2016 Dallas Cowboys season

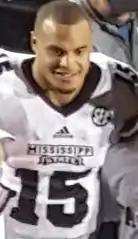
Dak Prescott in Mississippi State uniform during game in 2015

After selecting Elliott early in the first, the Cowboys attempted to trade with multiple teams for another first round selection to draft quarterback Paxton Lynch. They were unsuccessful in finding a trade and it wasn't until their second fourth round pick that they decided on a quarterback with Mississippi State's Dak Prescott being selected 135th overall. Prescott was selected with one of the compensatory picks the Cowboys received for the draft. This marks the first time since the Cowboys have drafted a quarterback. While Prescott was the starter for Mississippi State, he broke 38 school records and lead them to a #1 ranking in 2014 for the first time in the school's history. Prescott was named to first team of both the 2014 and 2015 All-SEC football teams. Prescott was quickly compared to Tony Romo, being similar in size and being able to make plays with their feet. Prescott's athletic talents contributed greatly to the Cowboys picking him, but team official also noted his locker room presence and leadership abilities as influencing the decision as well. Prescott will enter training camp and try to compete with Kellen Moore for the backup quarterback role for the season, and then work towards become a starter, a task he accomplished both in high school and college. The Cowboys looked forward to developing Prescott over the years and were confident he was a worthwhile talent. When asked about not being the Cowboys first choice to draft, in regards to the attempt to trade up for Lynch, Dak responded with: “I'm sure at Mississippi State I wasn't the first one on the recruit board when I committed there. Everything works out and happens for a reason."